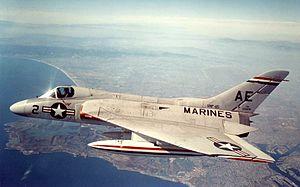
La deuxième génération de chasseur à réaction est une classification générale des avions de combat mis en service entre 1950 et 1960.
Le Douglas F4D Skyray est un avion militaire américain construit par Douglas Aircraft Company. Ultérieurement rebaptisé F-6, le Skyray était un chasseur-intercepteur supersonique embarqué sur porte-avions.
Cet article liste les aéronefs des forces armées des États-Unis. Les prototypes sont généralement préfixés par un « X » et sans nom, tandis que les modèles de pré-série sont généralement précédés d'un « Y ».